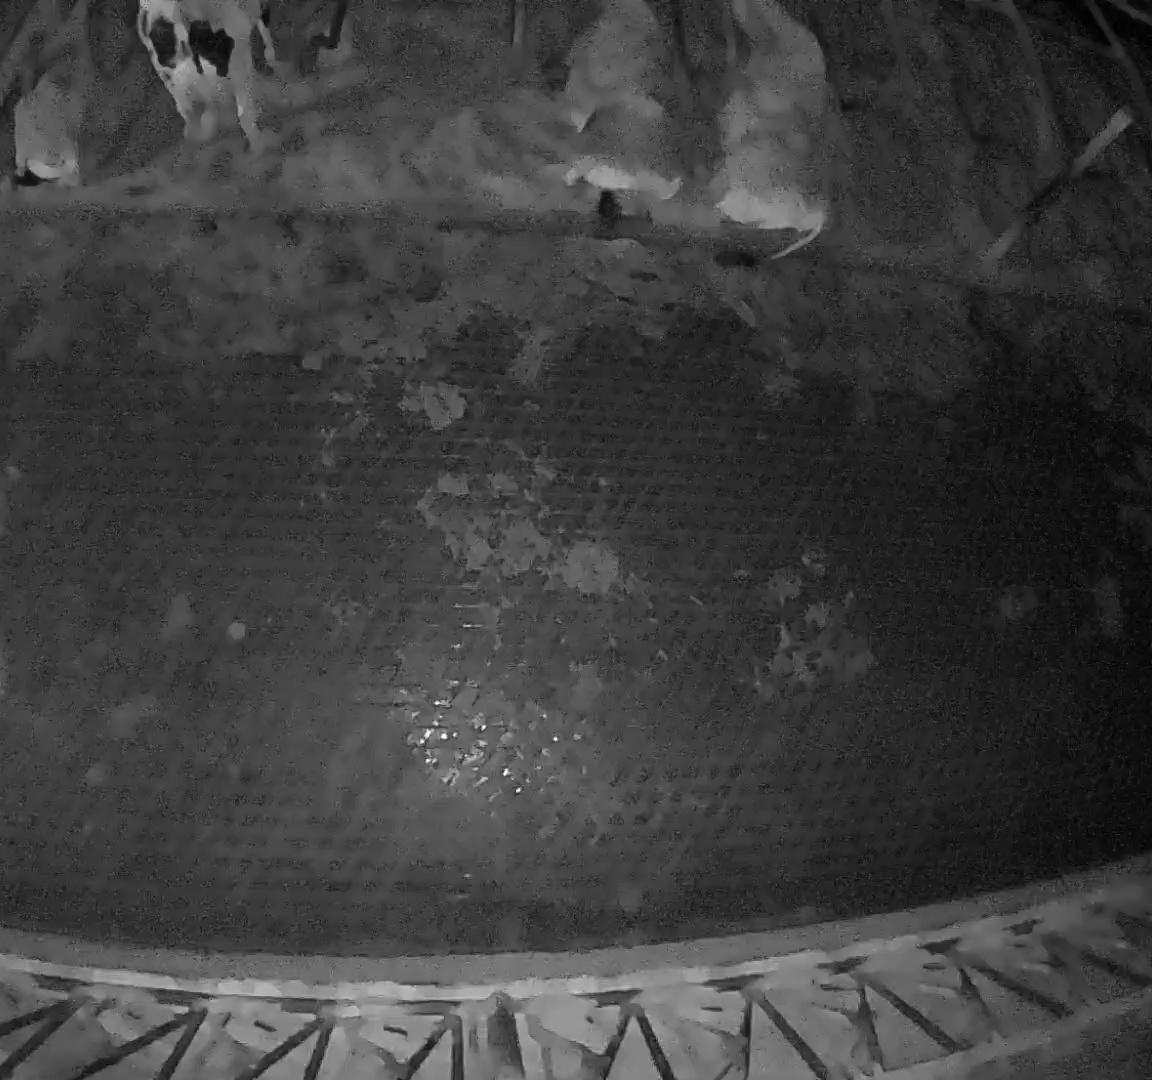
Number of cows: 4